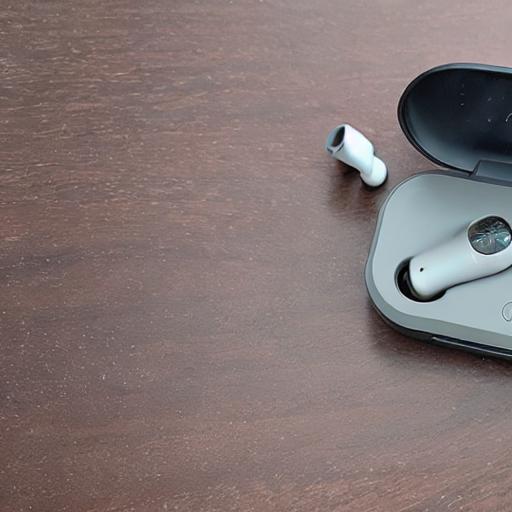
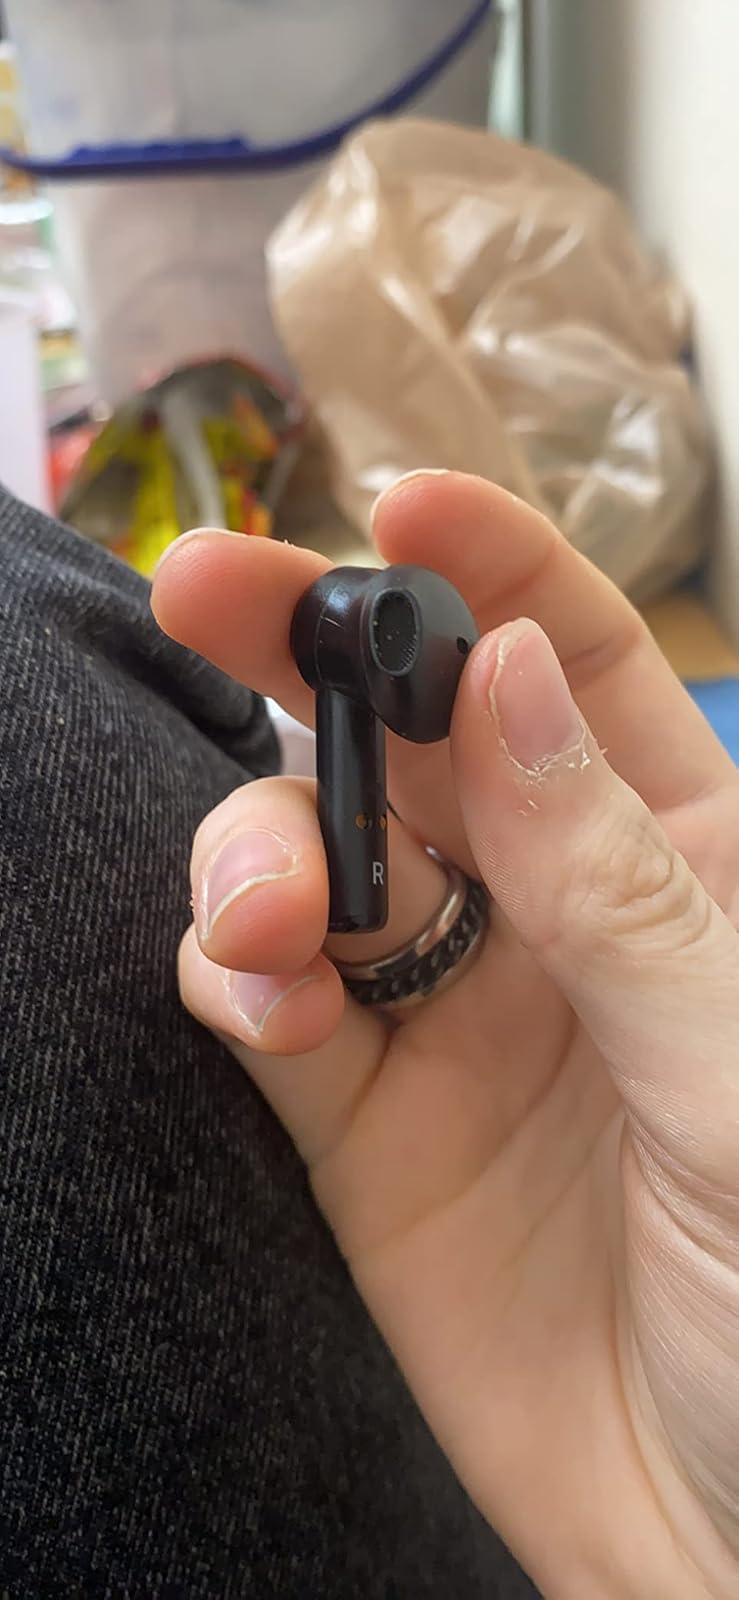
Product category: earbuds
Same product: no